Mackenröder Spitze

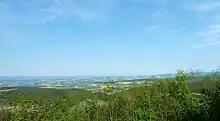
View from the tower over the Eichsfeld Basin to the Harz

Just under 400 metres north of the Mackenröder Spitze and about 1.6 kilometres northwest of Mackenrode stands the "Harzblick" observation tower at a height of 425 metres. The tower used to stand next to the forest inn at the summit of the Mackenröder Spitze, but due to the construction of a military base in the 1970s it was moved to its present location.